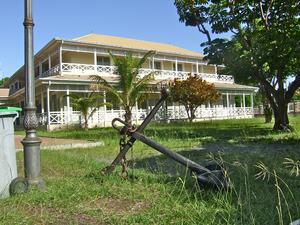
Nouméa, principale ville portuaire de Nouvelle-Calédonie, est le chef-lieu de cette collectivité d'outre-mer française au statut spécifique et de la Province Sud, située sur une presqu'île de la côte sud-ouest de la Grande Terre.
La liste qui suit présente les édifices de la ville de Nouméa protégés au titre des monuments historiques et répertoriés dans la base de la province Sud de la Nouvelle-Calédonie.
La Bibliothèque Bernheim est la bibliothèque publique territoriale de la Nouvelle-Calédonie, attributaire du dépôt légal pour cette collectivité spécifique française mais aussi pour Wallis-et-Futuna depuis 1996. Située près de la place des Cocotiers à Nouméa, la bibliothèque, inaugurée en 1905, est installée dans un bâtiment de style colonial ayant servi de pavillon de la Nouvelle-Calédonie lors de l'Exposition universelle de 1900 à Paris, démonté et reconstruit à Nouméa par l'homme d'affaires philanthrope Lucien Bernheim.